Battle of Stralsund (1809)

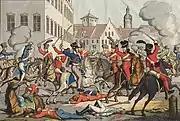
The death of Ferdinand von Schill

Stralsund, a port at the Baltic Sea in Swedish Pomerania, was surrendered to France after the siege of 1807 during the War of the Fourth Coalition. During this war, Prussian captain Ferdinand von Schill distinguished himself by cutting off French supply lines using guerrilla tactics in 1806. In 1807, he raised a freikorps and successfully fought the French forces in what he intended to become a patriotic insurrection. When his corps was disbanded after the Peace of Tilsit on 9 July 1807, Schill was promoted to the rank of a major, decorated with the Pour le Mérite, and became a hero of German resistance and patriotic movements.